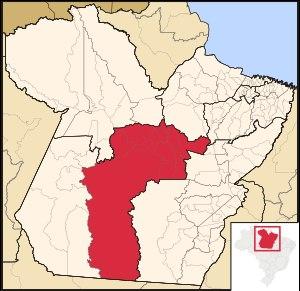
La microrégion d'Altamira est l'une des deux microrégions qui subdivisent le Sud-Ouest de l'État du Pará au Brésil.